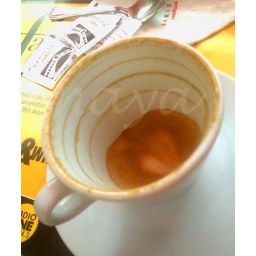
barton centre, barista, hint of a heart in my cup ,nokia 5130, white plate series